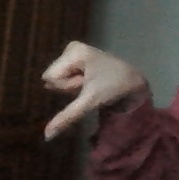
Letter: waw